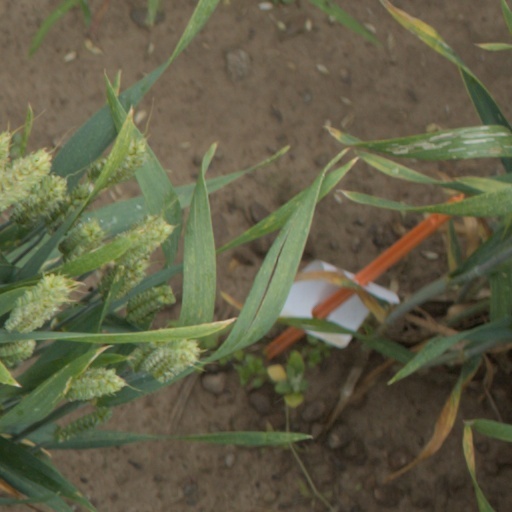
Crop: wheat